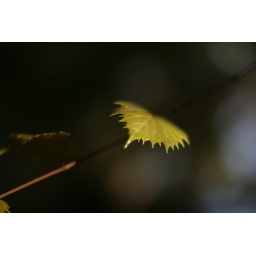
One day I will make my own calendar or coffee table book and this might make in there